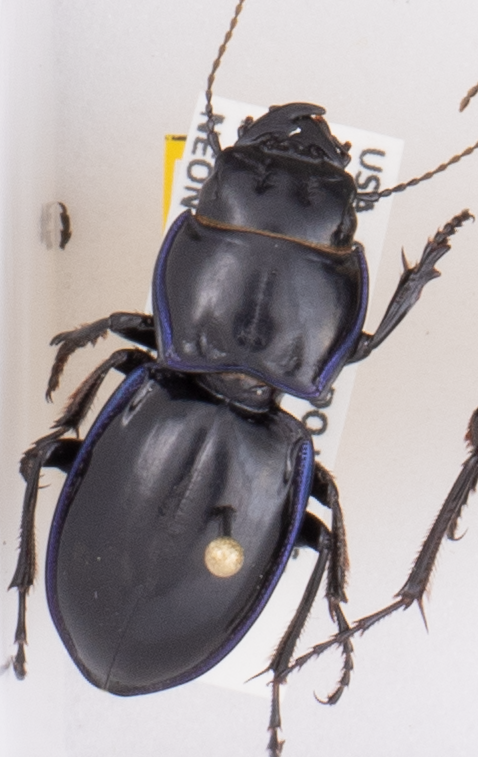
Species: Pasimachus elongatus
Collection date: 2020-08-05
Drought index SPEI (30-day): -0.884
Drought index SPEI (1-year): -0.71
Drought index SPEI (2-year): -0.058